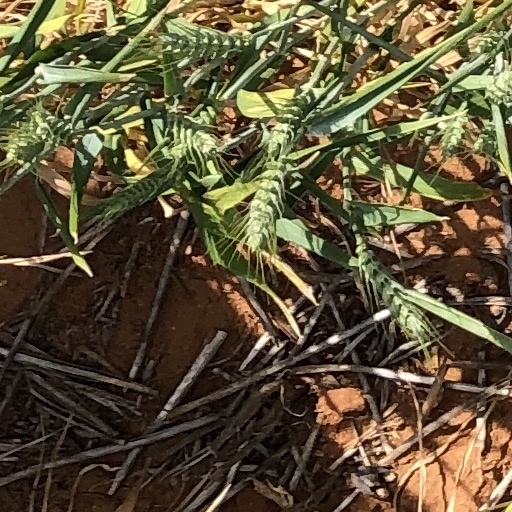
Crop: wheat